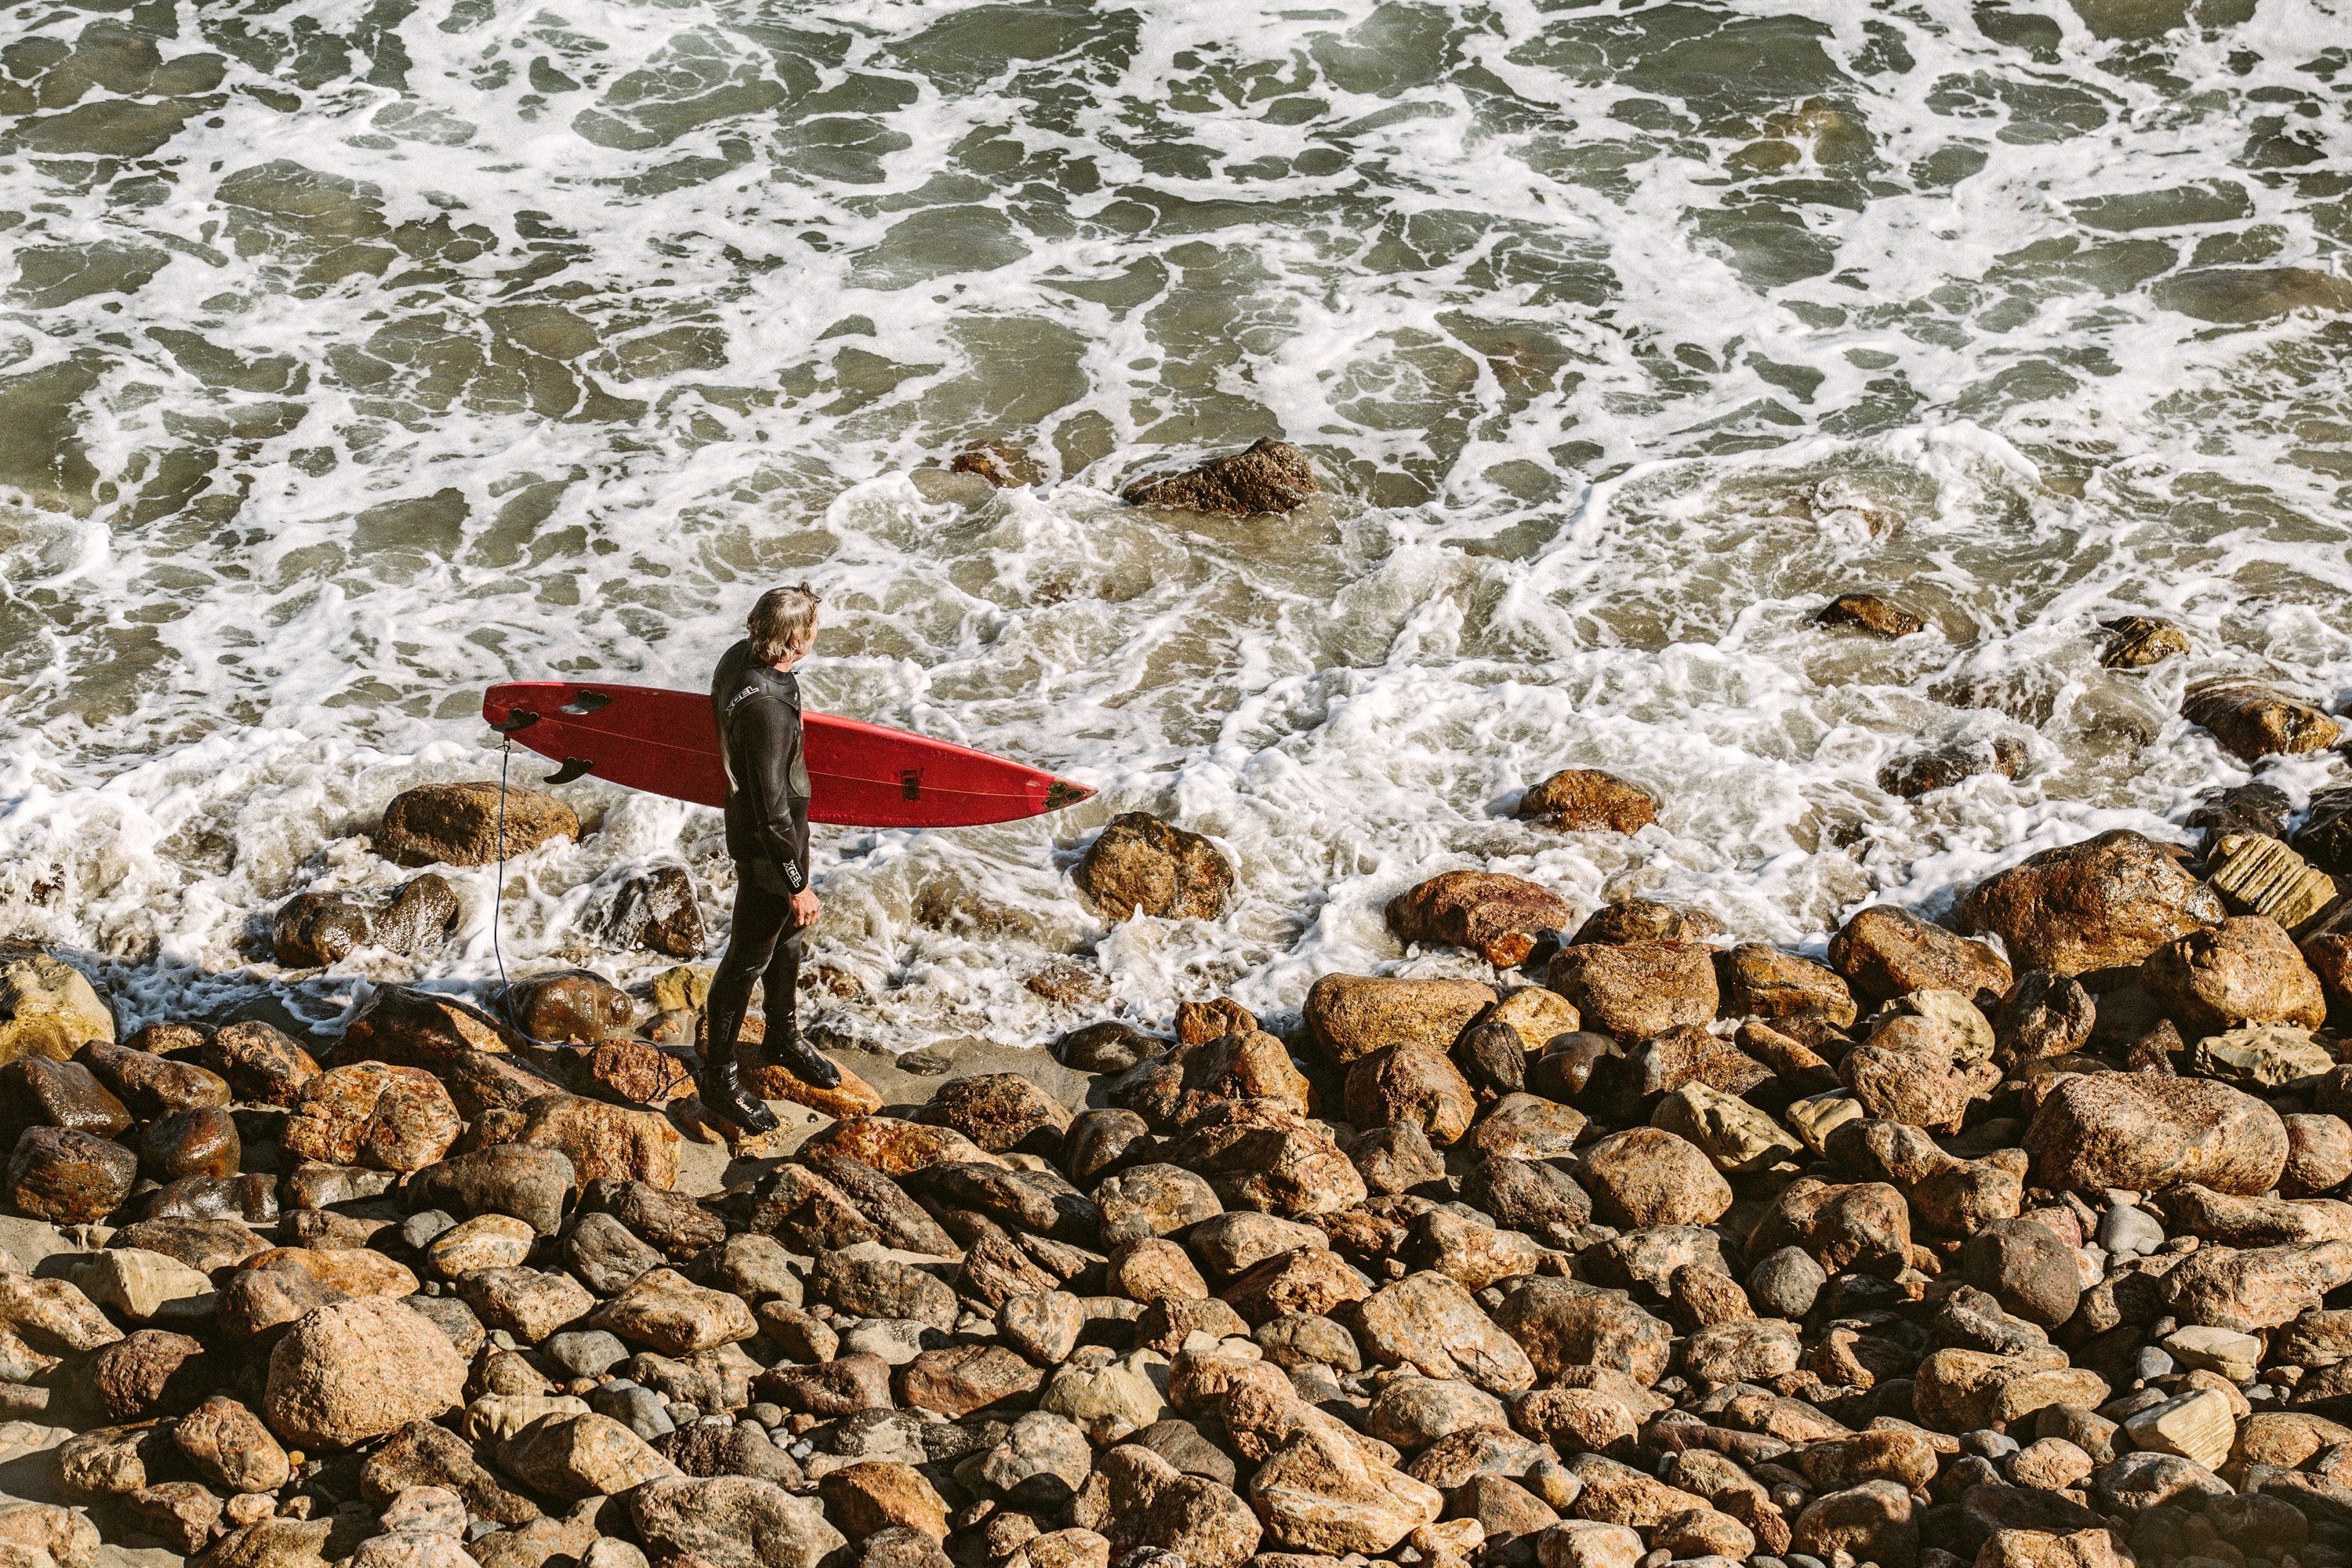
beach, sea, water, rock, ocean, shore, wave, soil, geological phenomenon